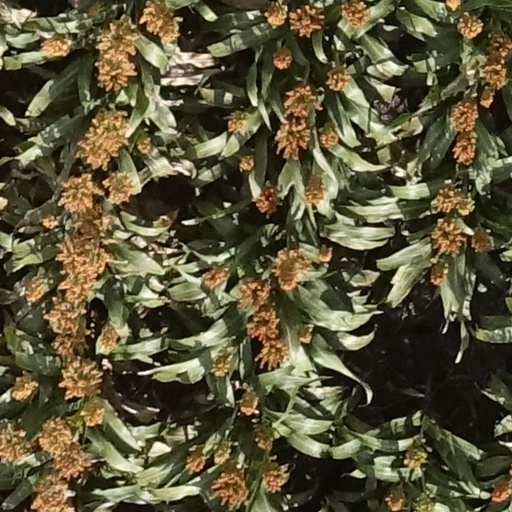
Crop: sorghum